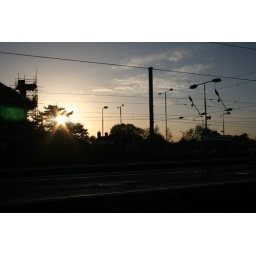
train station near circle office